Crawford Hill (businessman)

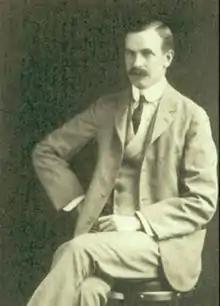
Crawford Hill

Crawford Hill (March 29, 1862–December 22, 1922) was a businessman from Denver, Colorado, the president of a number of companies. He was commissioned a colonel and on the military staffs of Governors Albert McIntire and John Long Routt (second term). Hill was director at the Colorado Museum of Natural History and the Young Women's Christian Association.